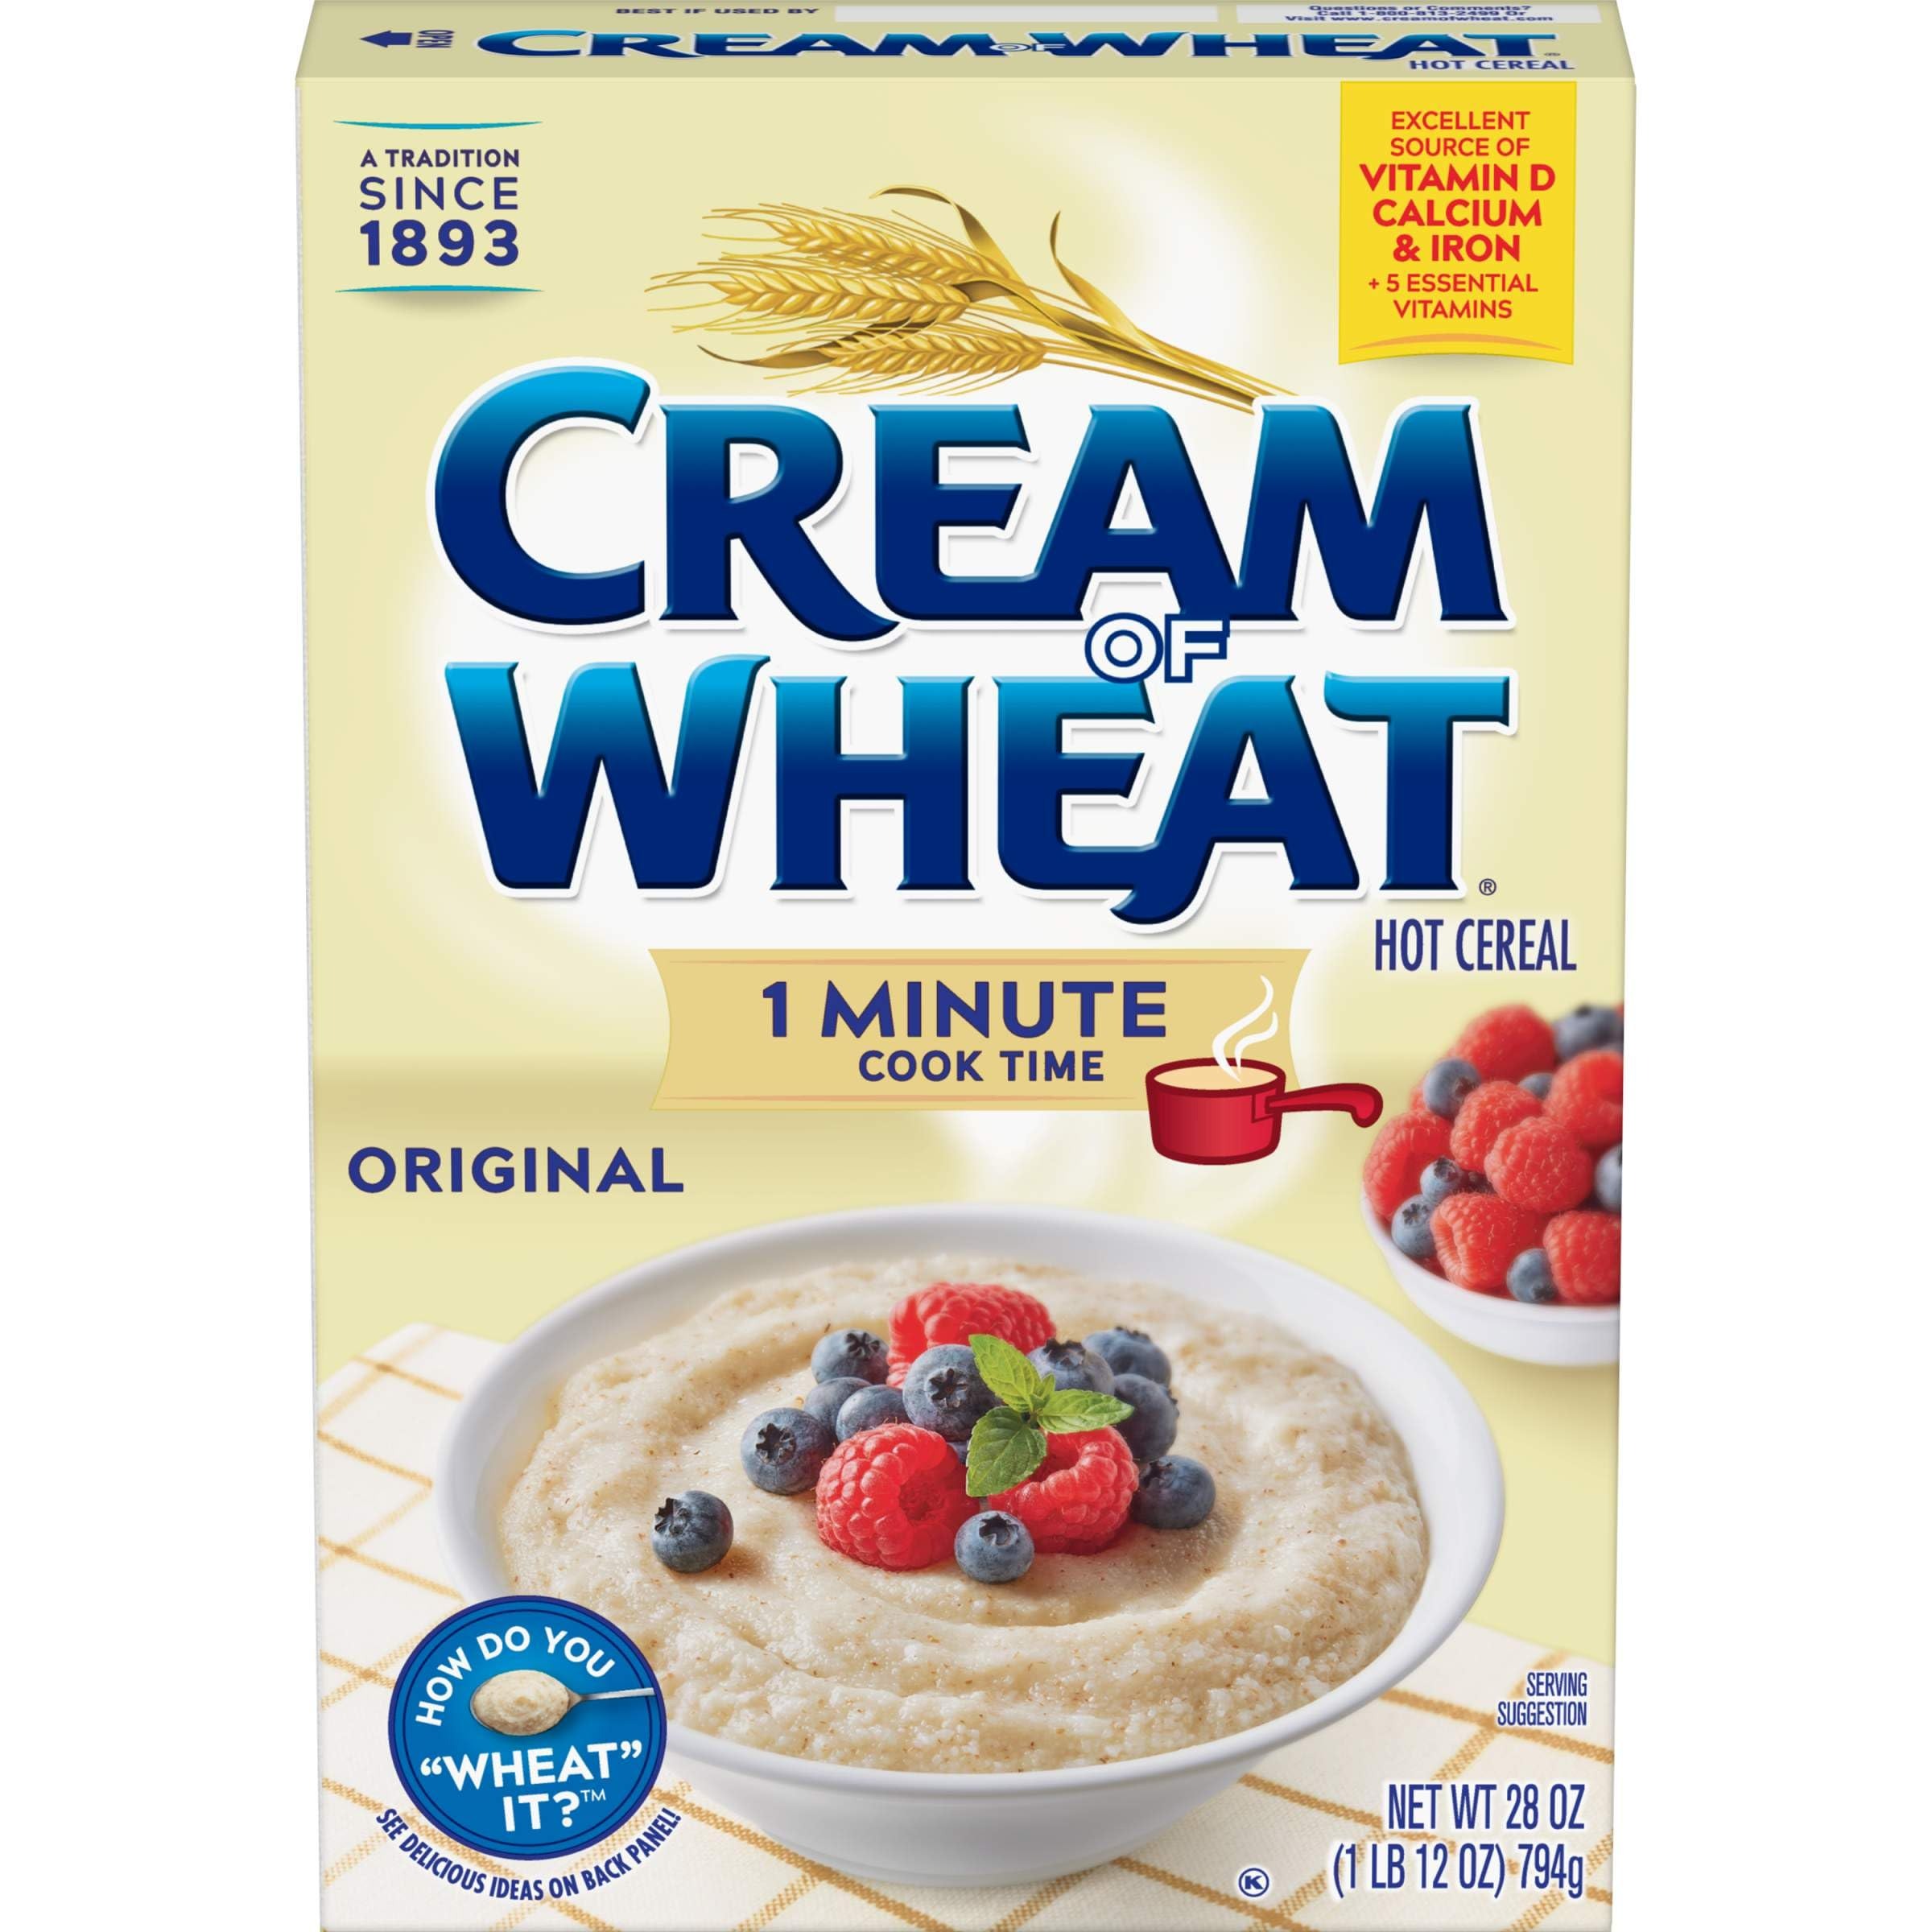
Item Name: Cream of Wheat Original Stove Top Hot Cereal, 1 Minute Cook Time, 28 Ounce
Bullet Point 1: Great cereal for kids and adults - Tasty nutrition for your whole family!
Bullet Point 2: Cooks in just 1 minute!
Bullet Point 3: Excellent Source of Iron & Calcium
Bullet Point 4: Add additional vitamins and minerals to your bowl by stirring in some fresh fruit and your favorite nuts.
Value: 28.0
Unit: Ounce

Price: 4.655